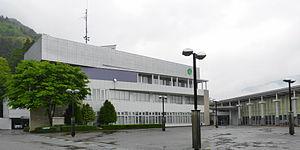
Kawanehon est un bourg du district de Haibara, dans la préfecture de Shizuoka, au Japon. Il est membre de l'association Les Plus Beaux Villages du Japon.